Baysgarth House Museum

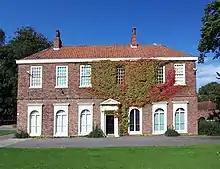
Baysgarth House, housing the museum.

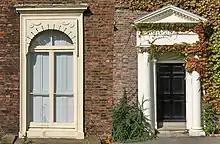
Detail of a ground floor window and the front doorway.

Baysgarth House Museum is a local museum located in Baysgarth House, situated in Baysgarth Park, in the market town of Barton-upon-Humber, Lincolnshire, England.